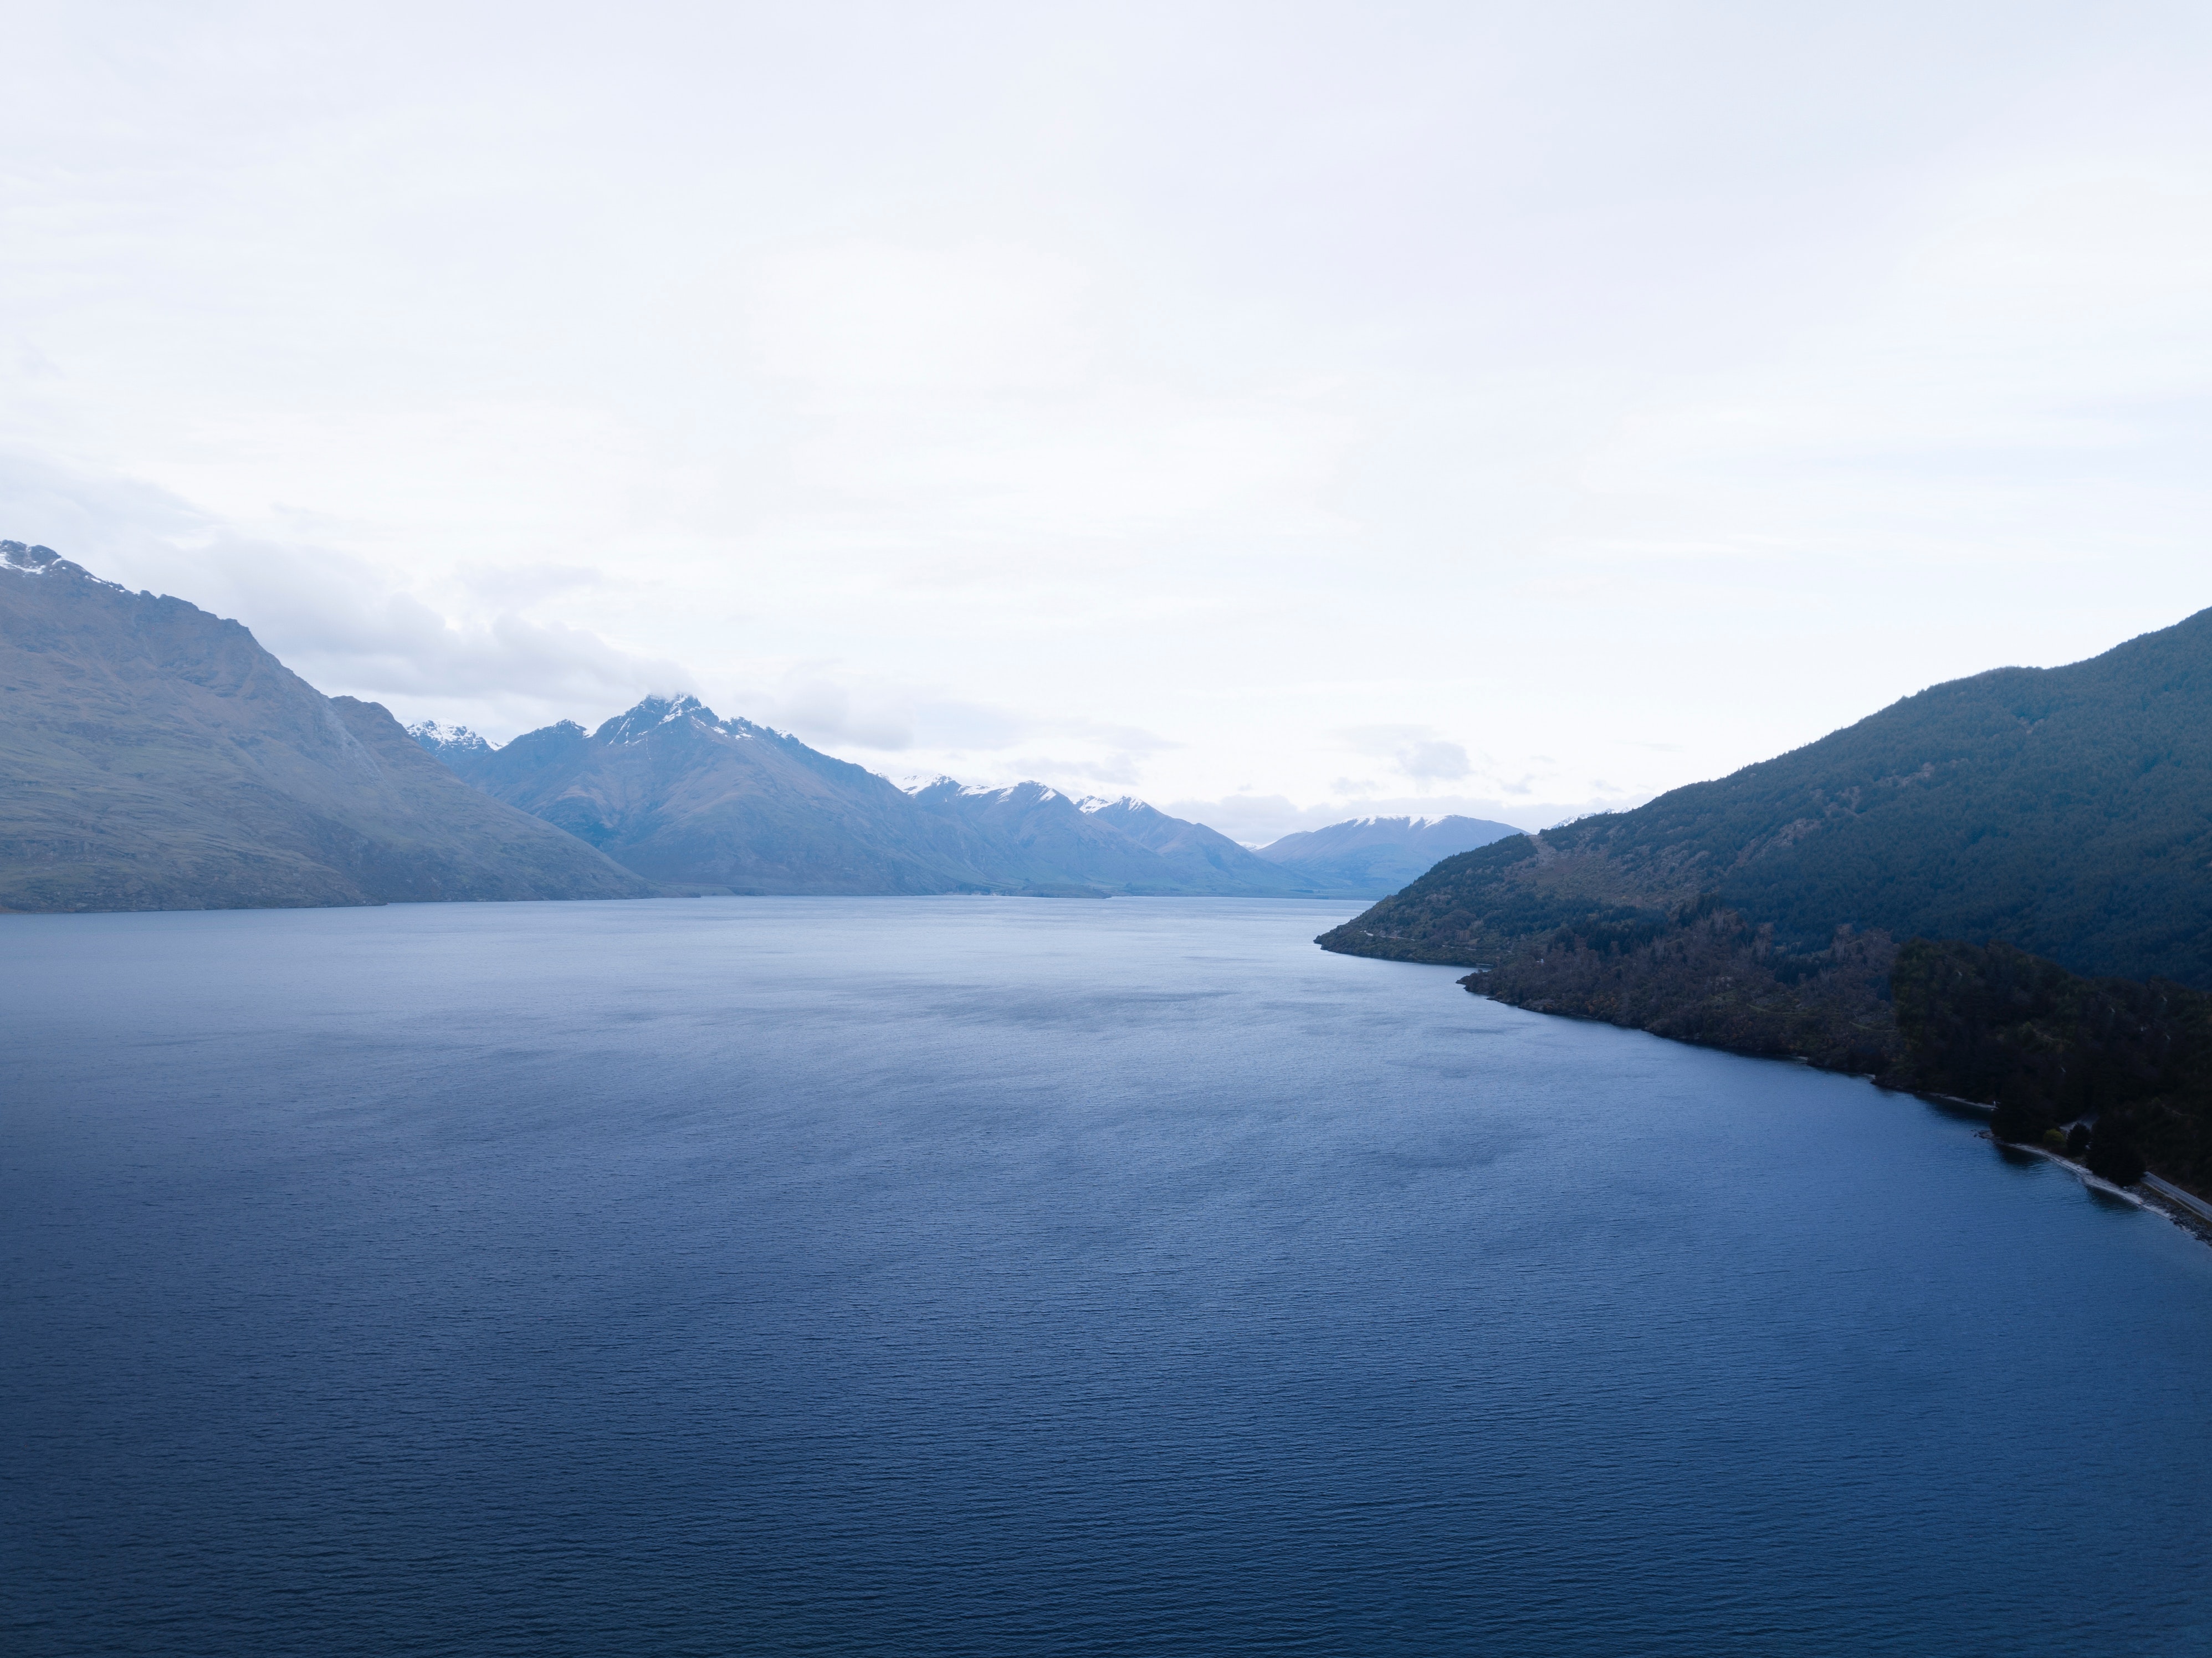
body of water, highland, sky, blue, fjord, mountain, lake, mountainous landforms, water, loch, water resources, sound, sea, reservoir, wilderness, mountain range, lake district, fell, ocean, coast, calm, coastal and oceanic landforms, hill, cloud, horizon, inlet, bay, glacial landform, river, landscape, alps, glacial lake, reflection, ridge, tarn, bank, channel, vacation, promontory, valley, tourism